Go! Go! Kokopolo 3D: Space Recipe for Disaster

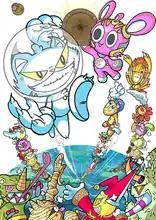
The new cast of characters introduced in "Go! Go! Kokopolo 3D: Space Recipe for Disaster"

The game opens with a short animated cutscene that pays homage to the original. The space rabbit Mikosuki is soaring through the cosmos, holding on to a sacred stone tablet that depicts the infamous recipe of immortality. Whilst trying to avoid a sudden meteor onslaught, he is struck by a comet, and the tablet breaks into 4 separate pieces – 3 of which tumble to the earth below. The 3 pieces each find their way separately into the hands of the game's 3 main protagonists – Kokopolo, Tatsumo and Jinbe. Each vows to track down the other pieces and reassemble the whole tablet to learn the secrets of immortality, and so the madcap adventure begins.